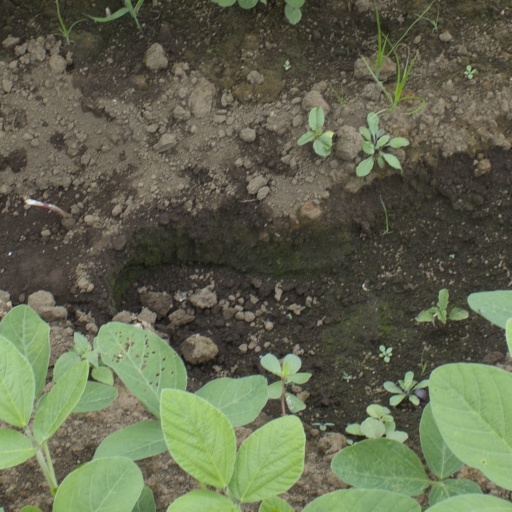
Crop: soybean